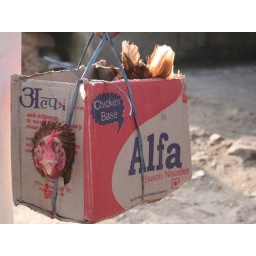
These noodles really do contain real chicken!, a chicken being carried to market in Eastern Nepal, near Jiri.